Walter Poghosyan

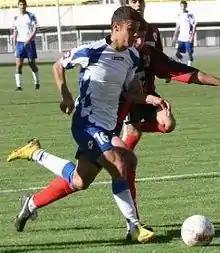
Walter Poghosyan, is an Armenian footballer

Walter Poghosyan (born 16 May 1992 in Yerevan) is an Armenian football player who currently plays midfielder for the Armenia national football team and for Armenian Premier League club Banants Yerevan.